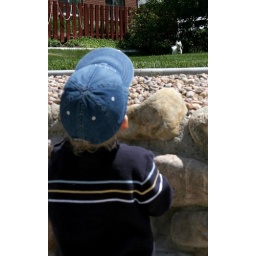
A curious boy checks out a curious dog in the neighbors' yard.